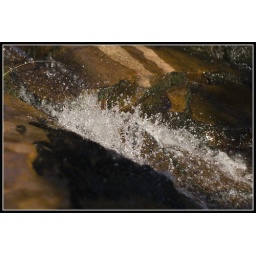
taken in dean black brook, above white coppice. pentacon 50mm wide open :)